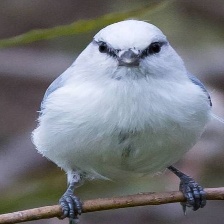
Species: AZURE TIT
Scientific name: CYANISTES CYANUS